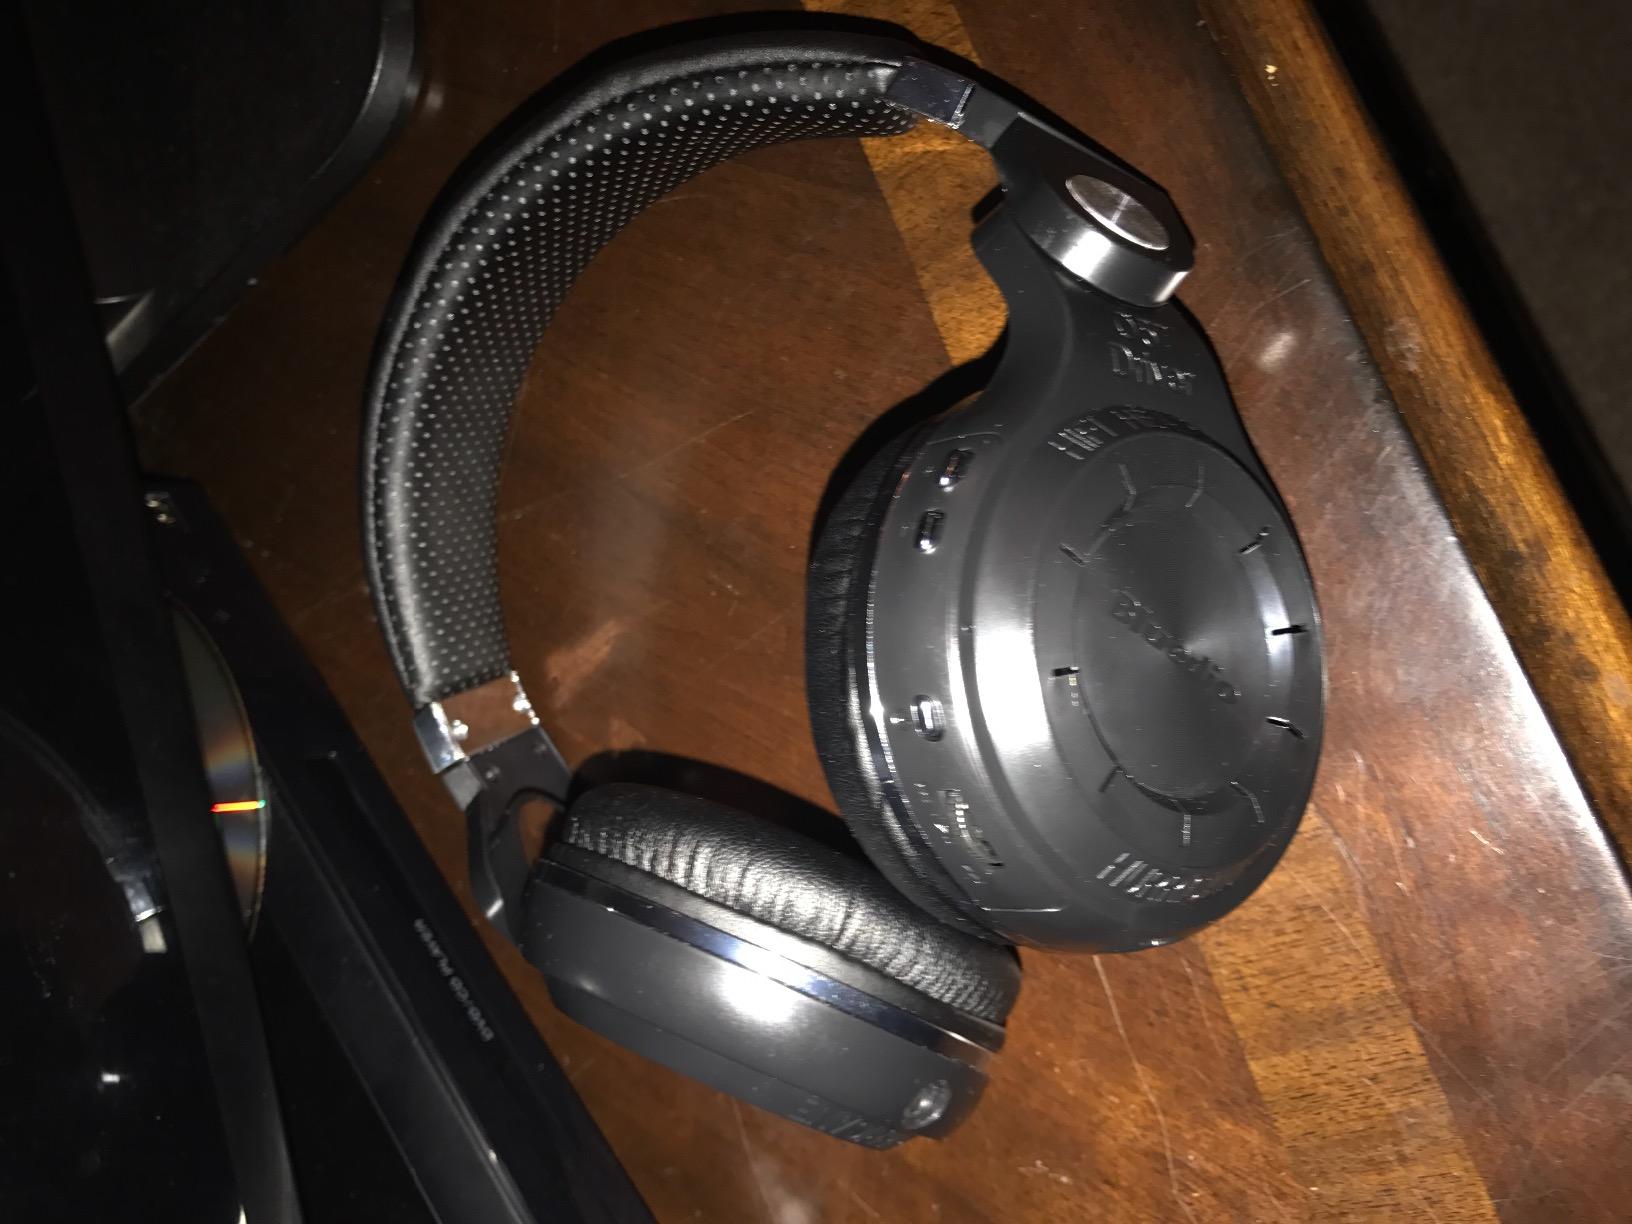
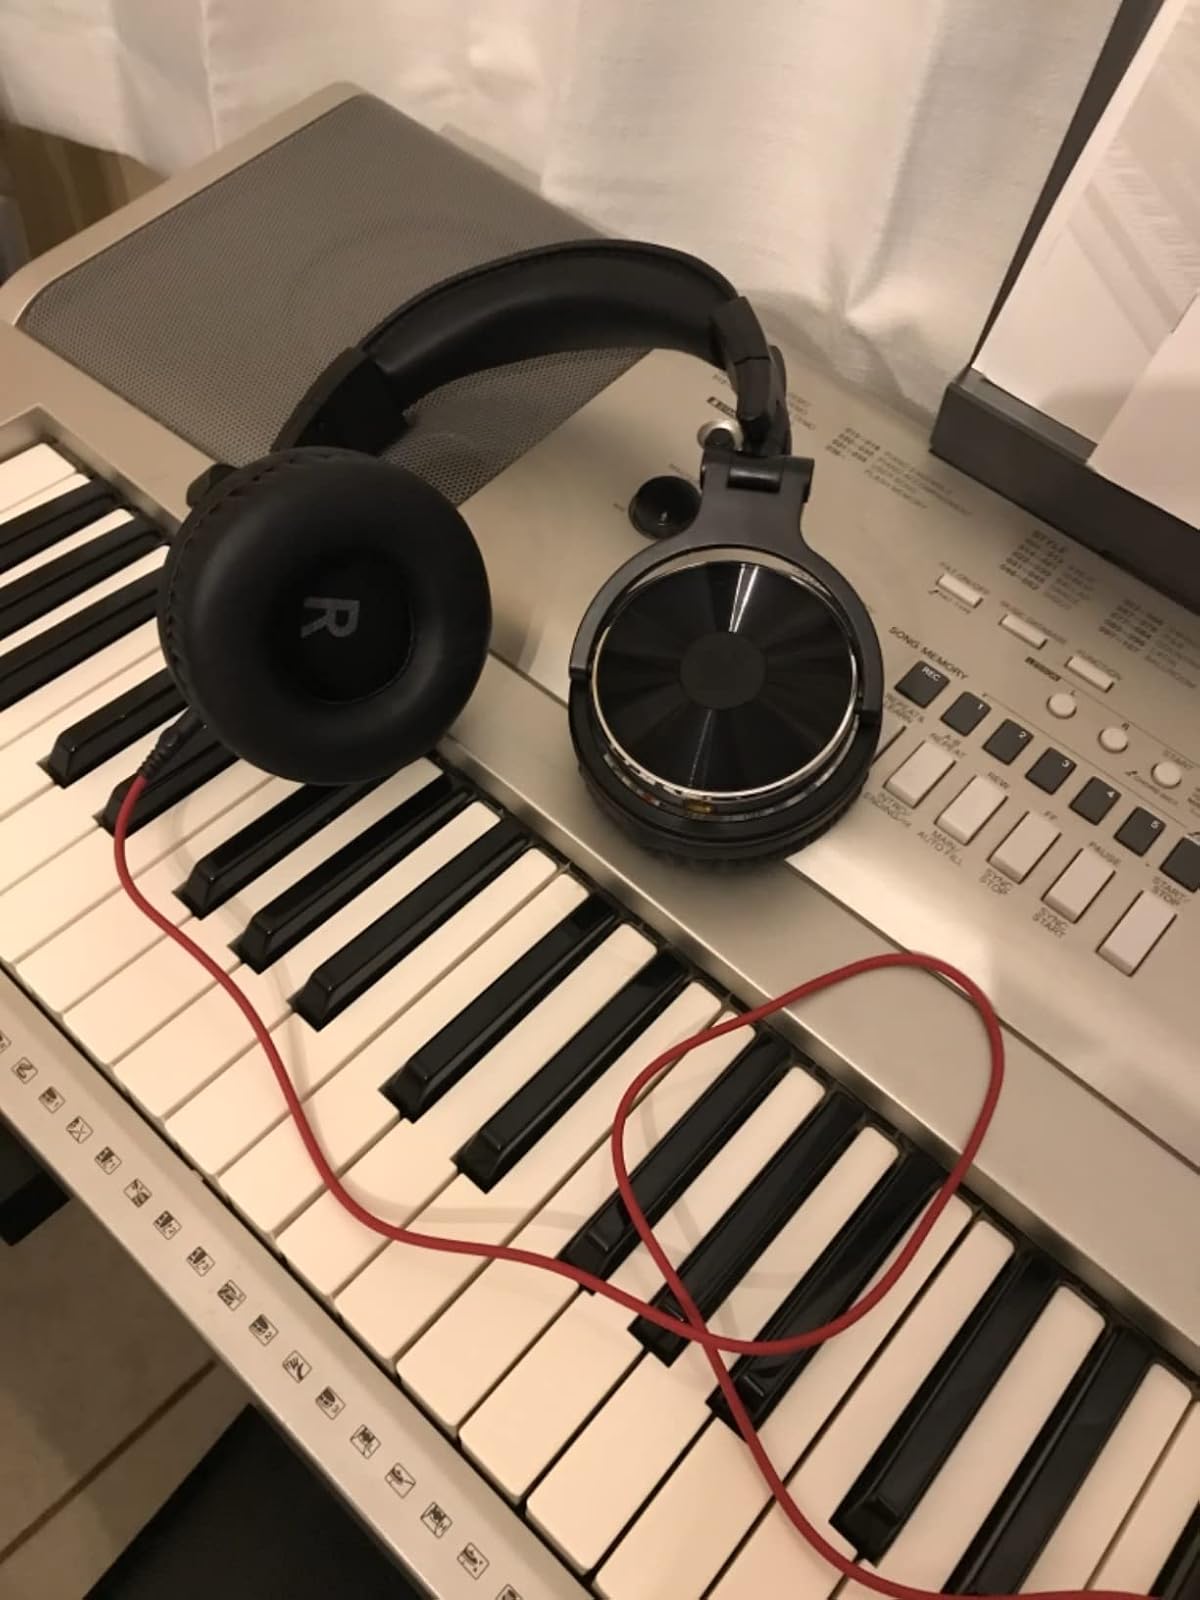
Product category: headphones
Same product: no